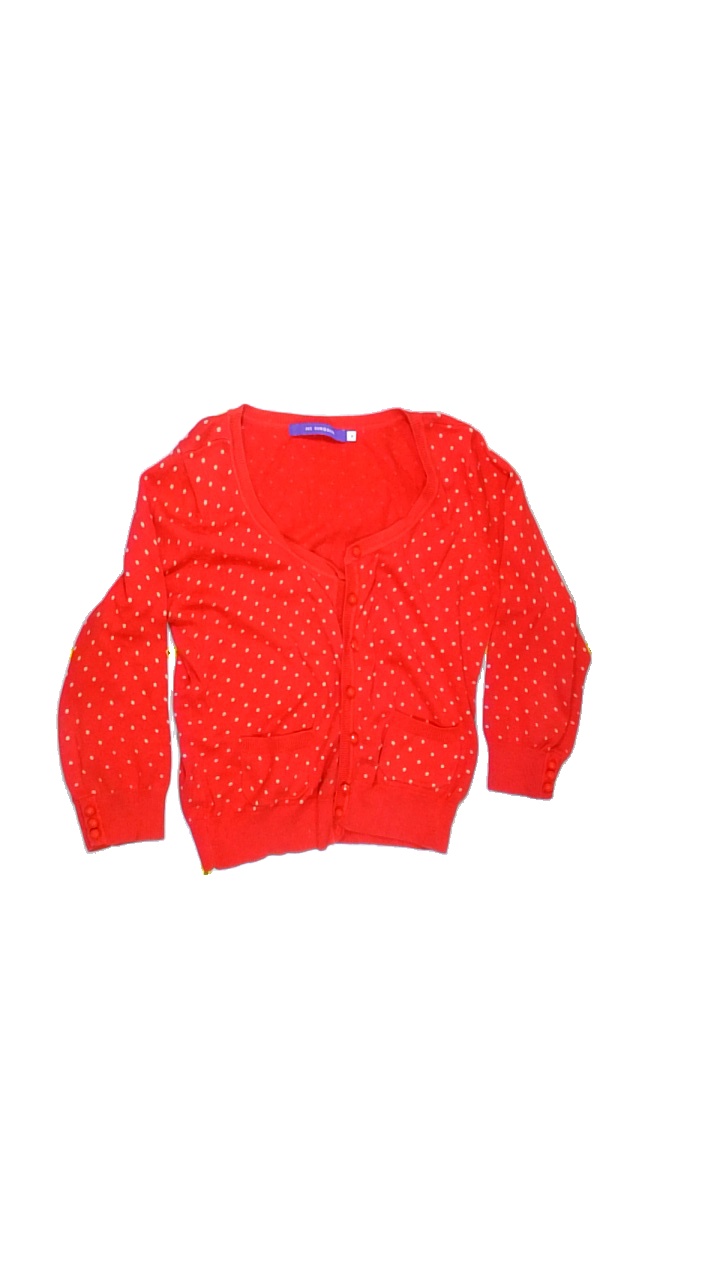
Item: Cardigan (Ladies)
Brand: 365
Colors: Red
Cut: C-collar, Regular
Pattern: Dots
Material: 100% bomull
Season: All
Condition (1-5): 2
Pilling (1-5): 5
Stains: Minor
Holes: Minor
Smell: Major
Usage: Recycle
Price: <50